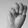
ASL letter: M